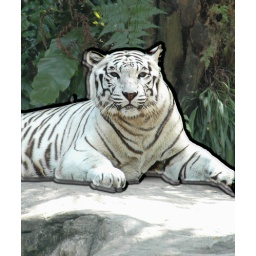
A White Bengal tiger in the Singapore Zoo over a Christmas vacation. A wonderful cat